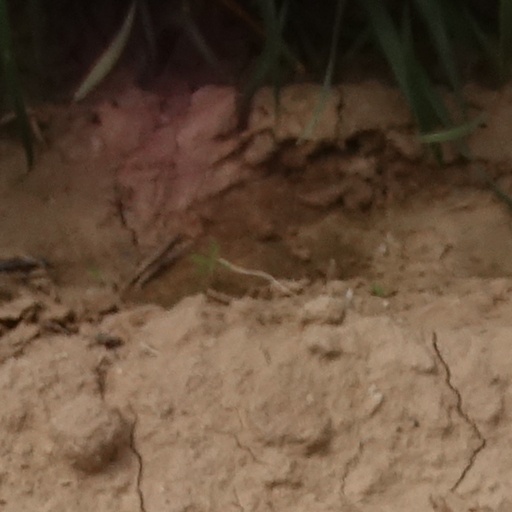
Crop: wheat